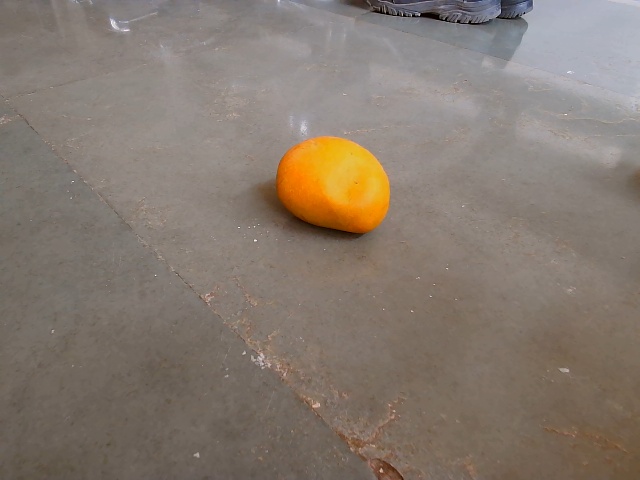
Label: Ripe_Mango